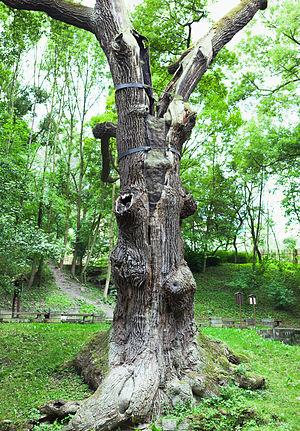
Le chêne d'Oldřich, aussi connu sous le nom de chêne du prince Oldřich, est un chêne pédonculé situé sur la place du marché du village de Peruc en République tchèque. Il est haut de 30 m et a une circonférence de tronc de 810 cm.